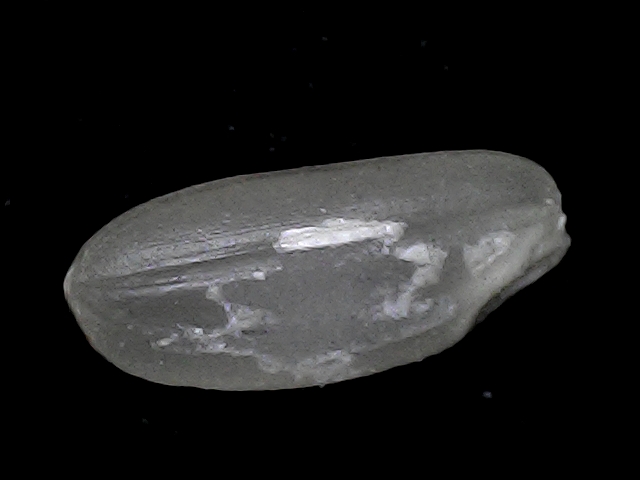
Rice variety: BD52